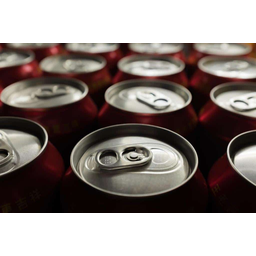
Label: metal